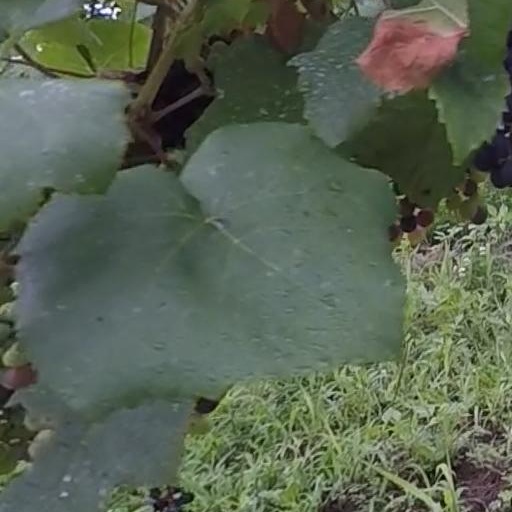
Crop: grape